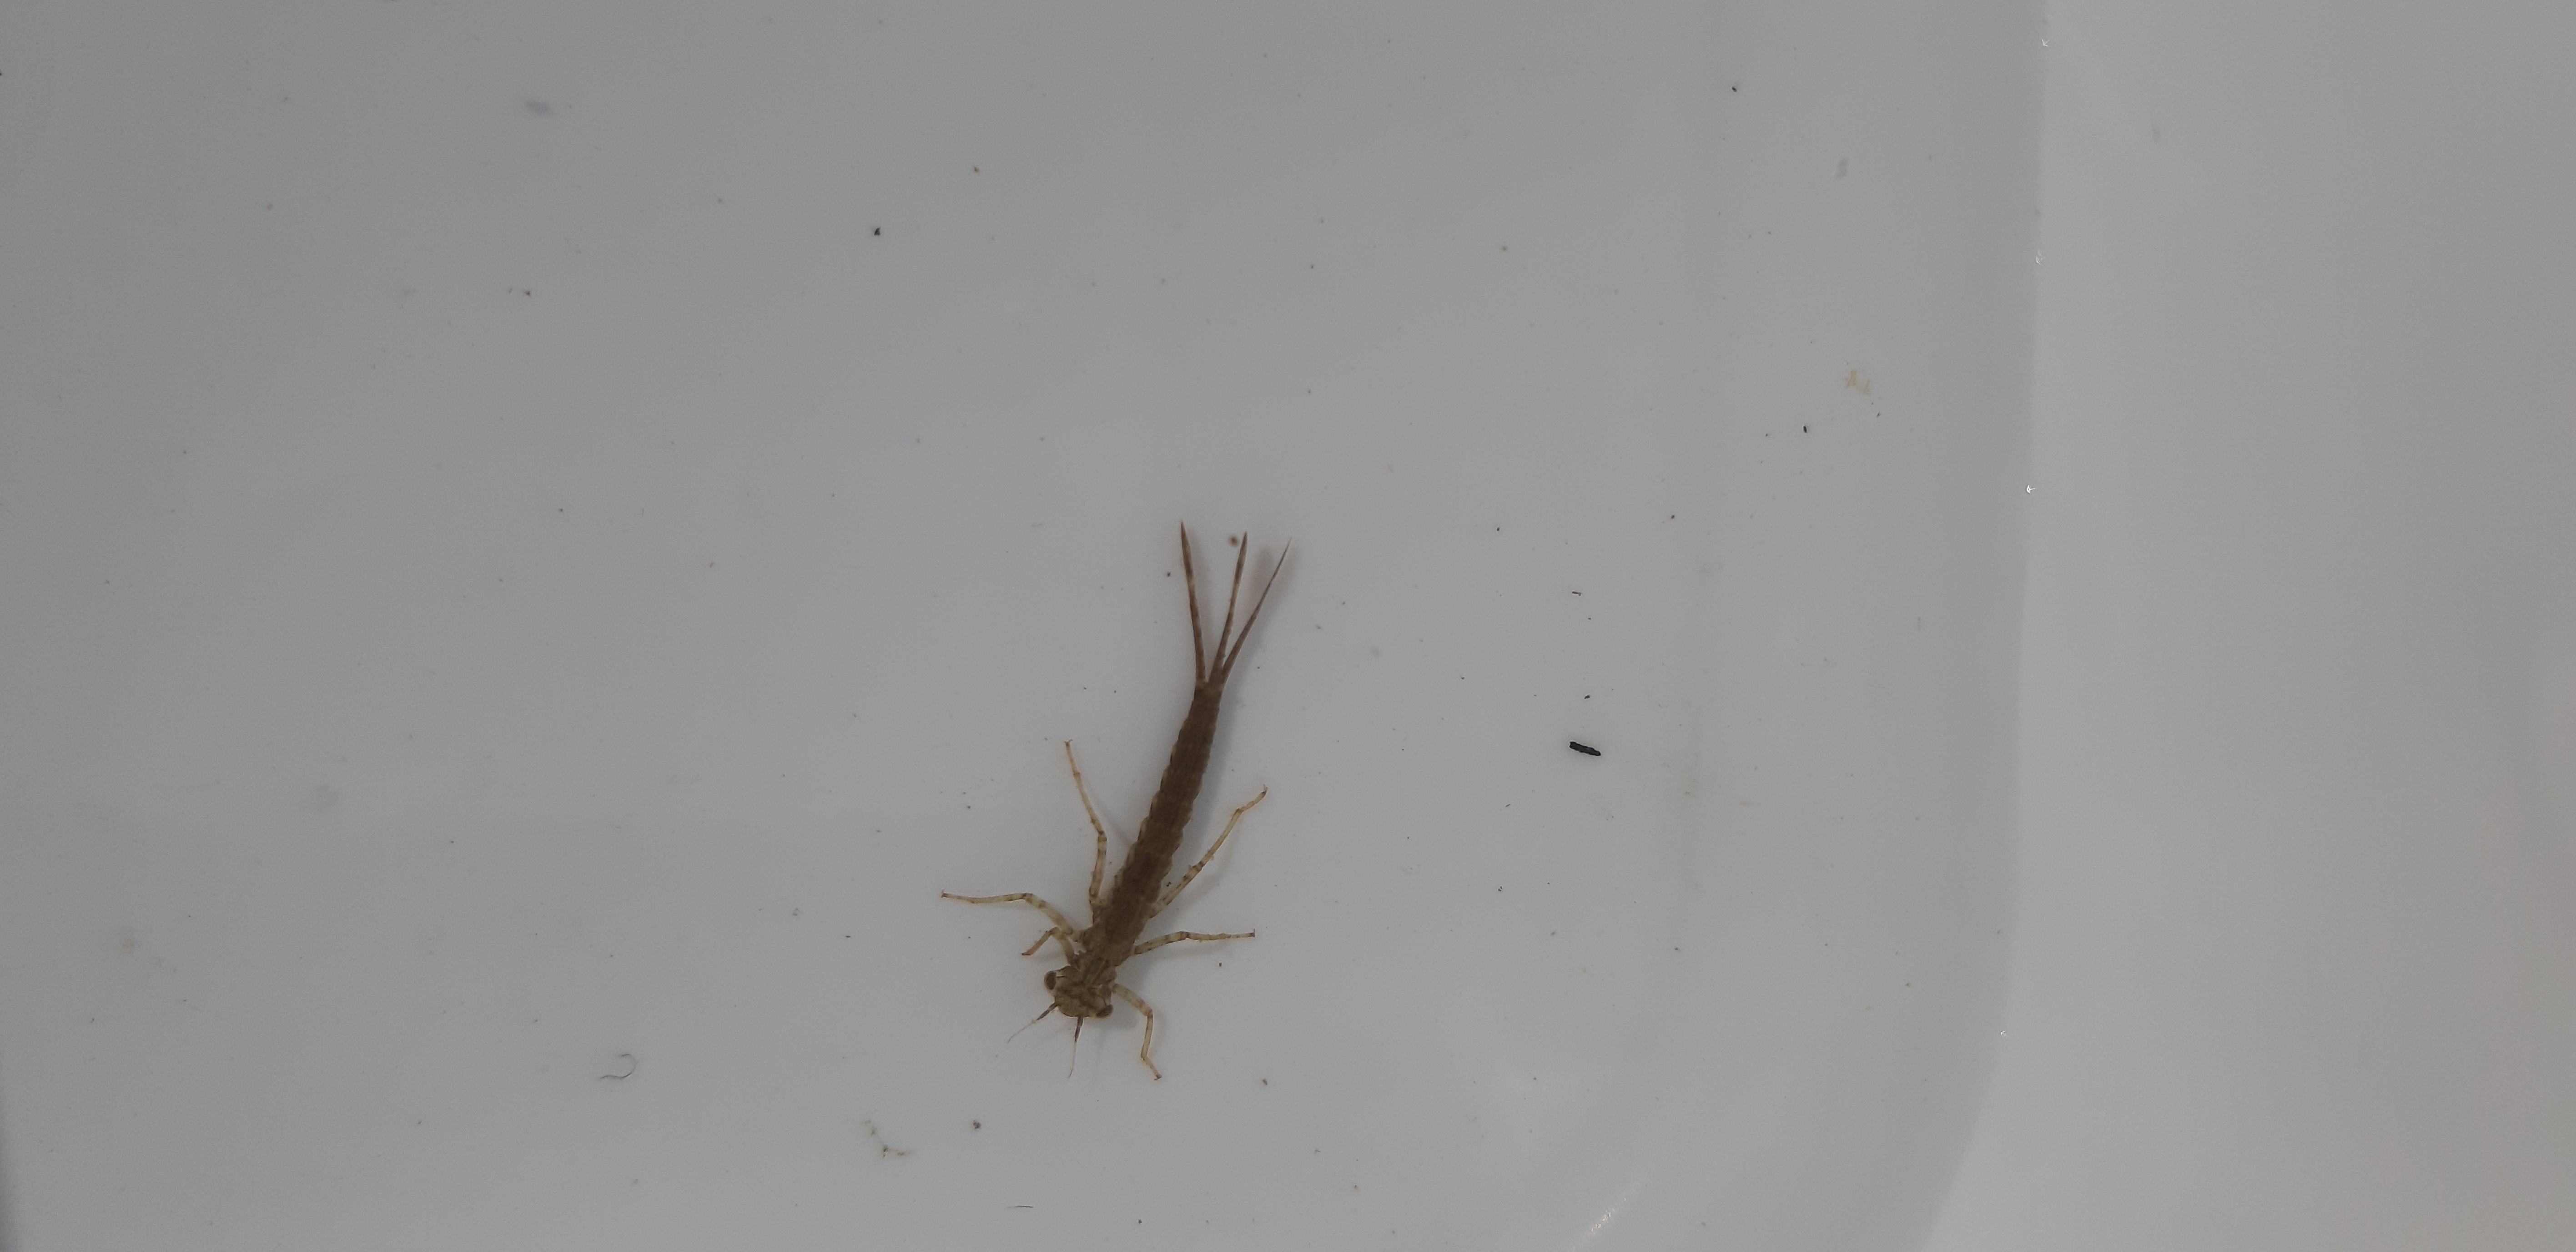
Macroinvertebrate group: damselflies